Palmachim

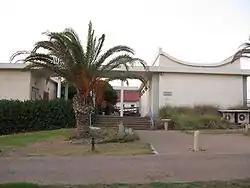

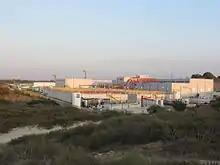
Palmachim desalination plant

Palmachim is a gated community and kibbutz in central Israel. Located about ten kilometers south of the Tel Aviv area along the coast of the Mediterranean Sea, among the sand dunes, it falls under the jurisdiction of Gan Raveh Regional Council. In it had a population of .